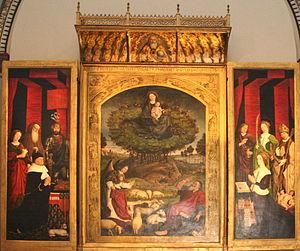
Cathédrale Saint-Sauveur d'Aix-en-Provence. Triptyque du buisson ardent ouvert.